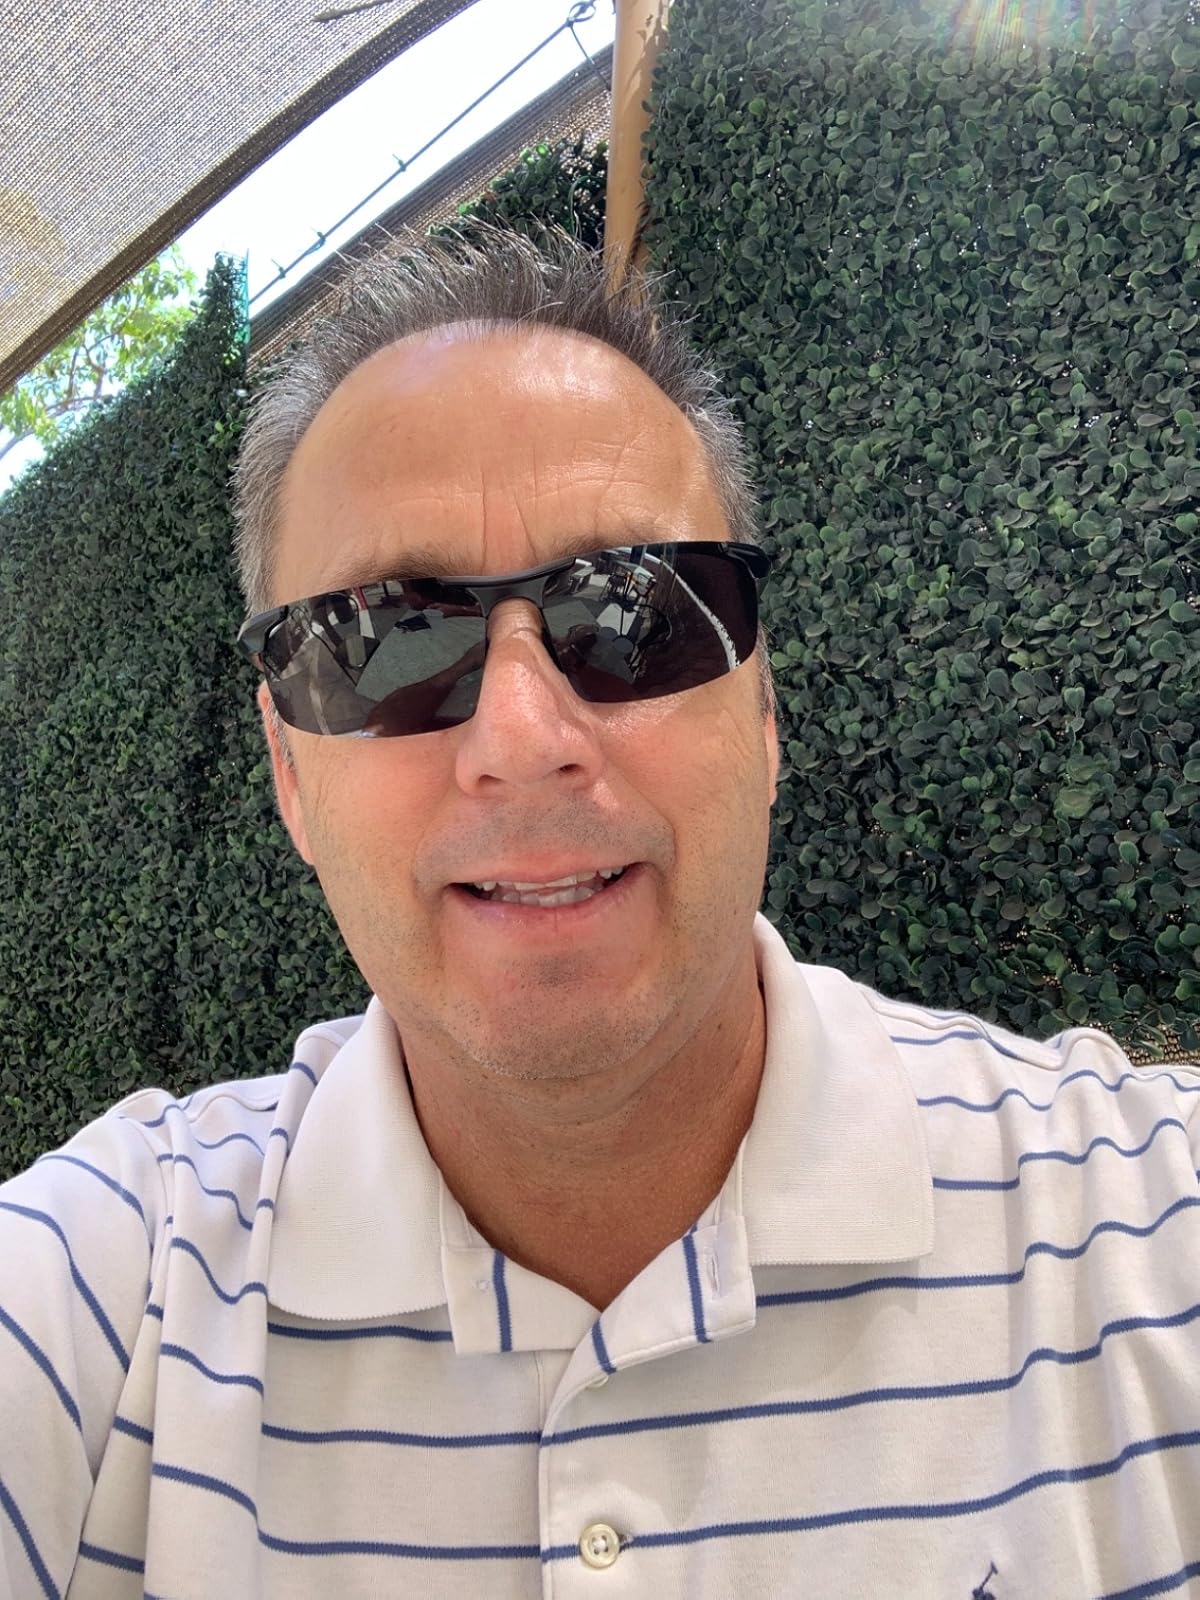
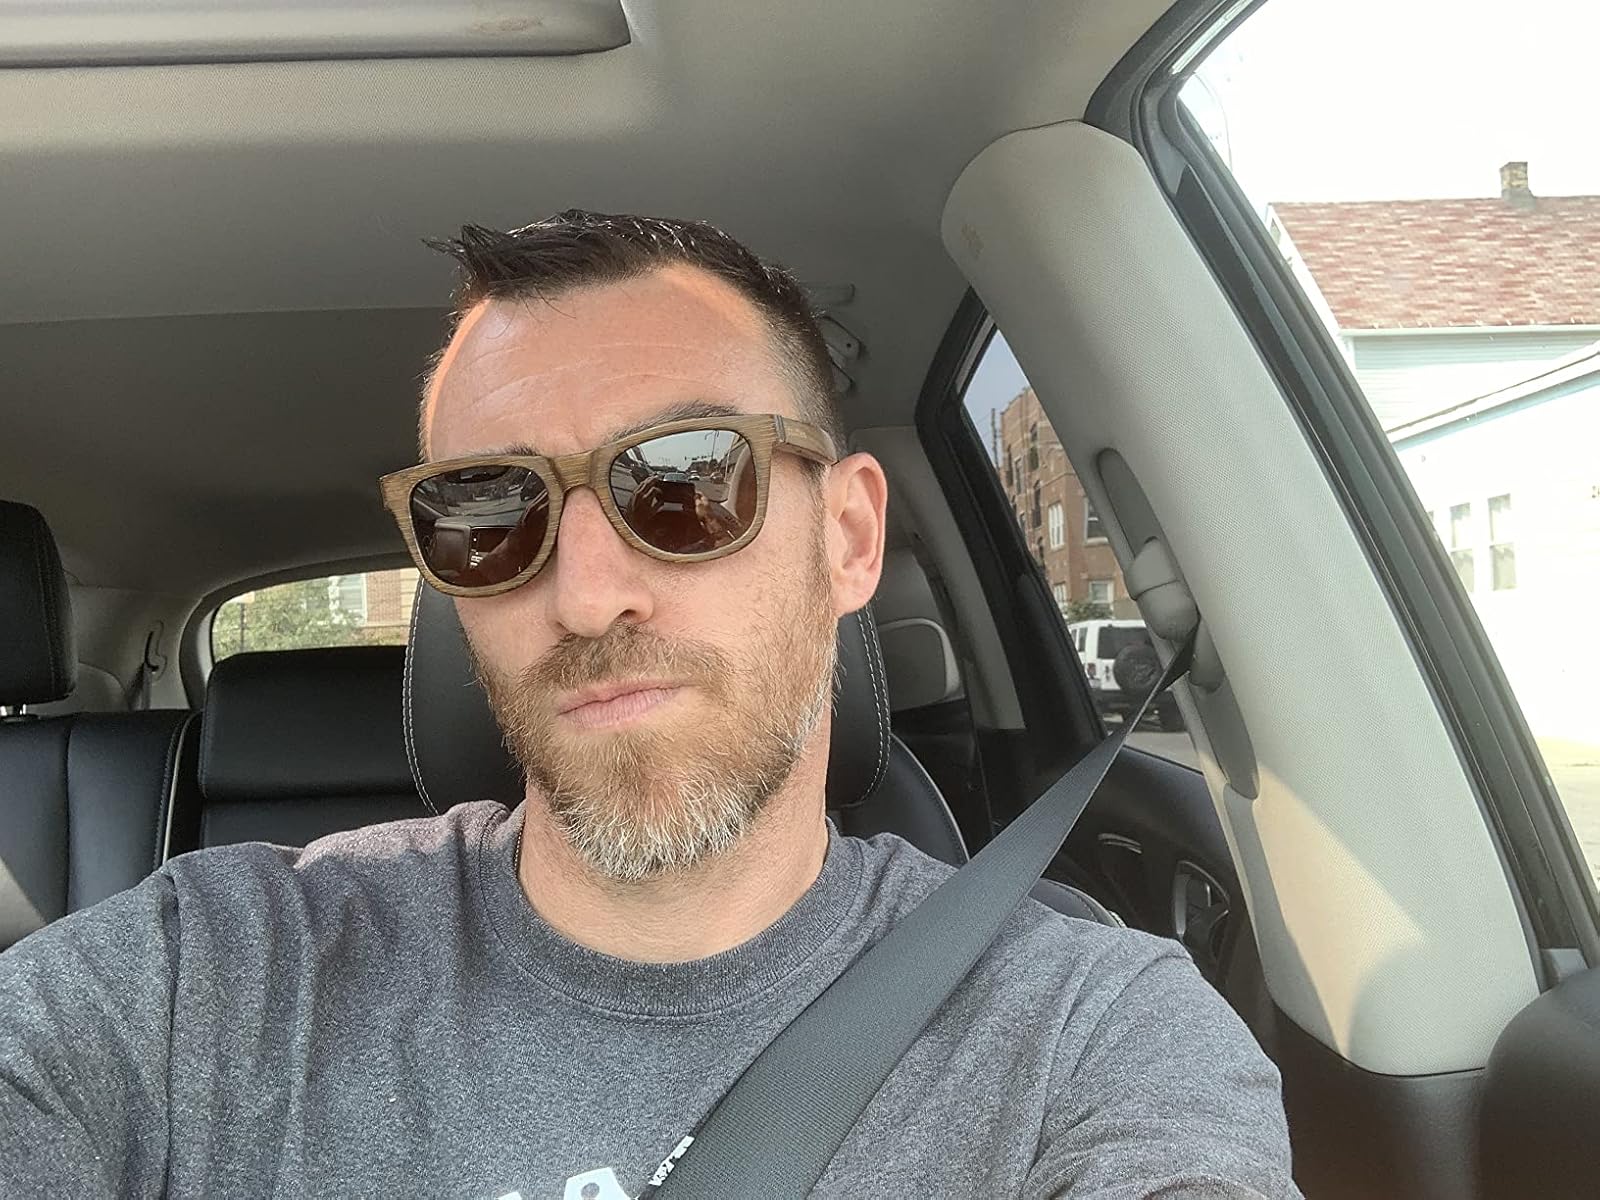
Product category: accessories_sunglasses
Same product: no